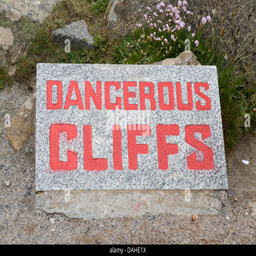
a sign painted on the cliffs